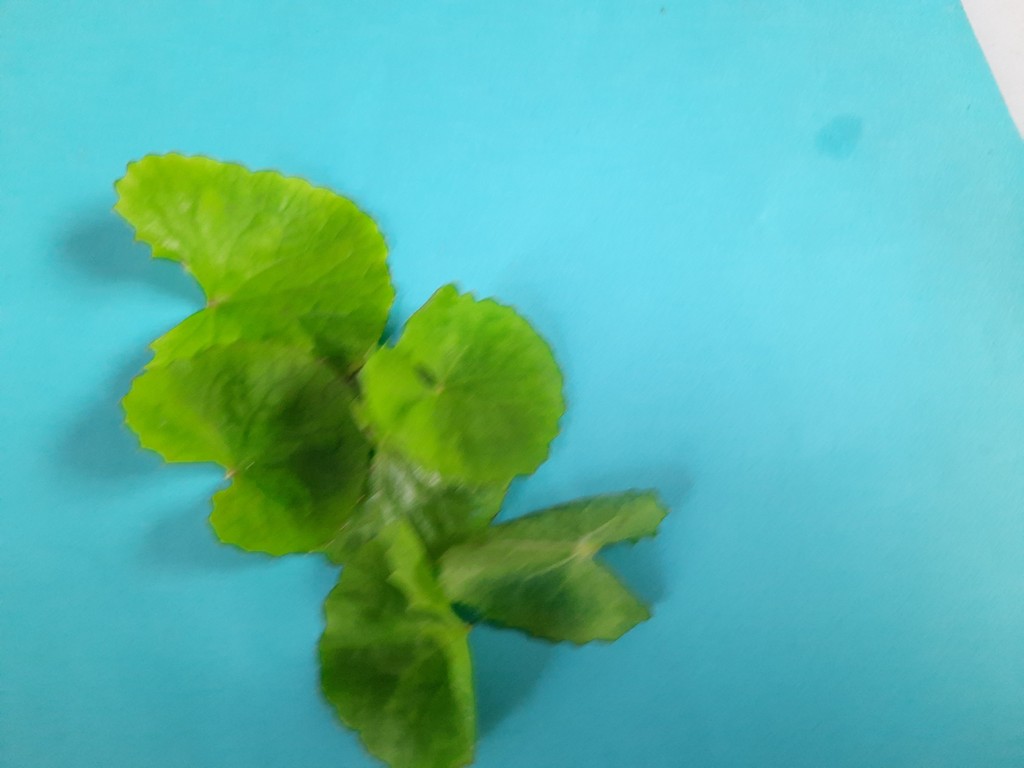
Label: Healthy